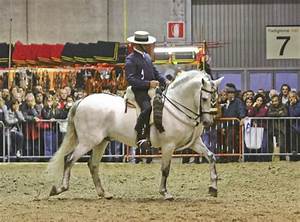
Label: horse